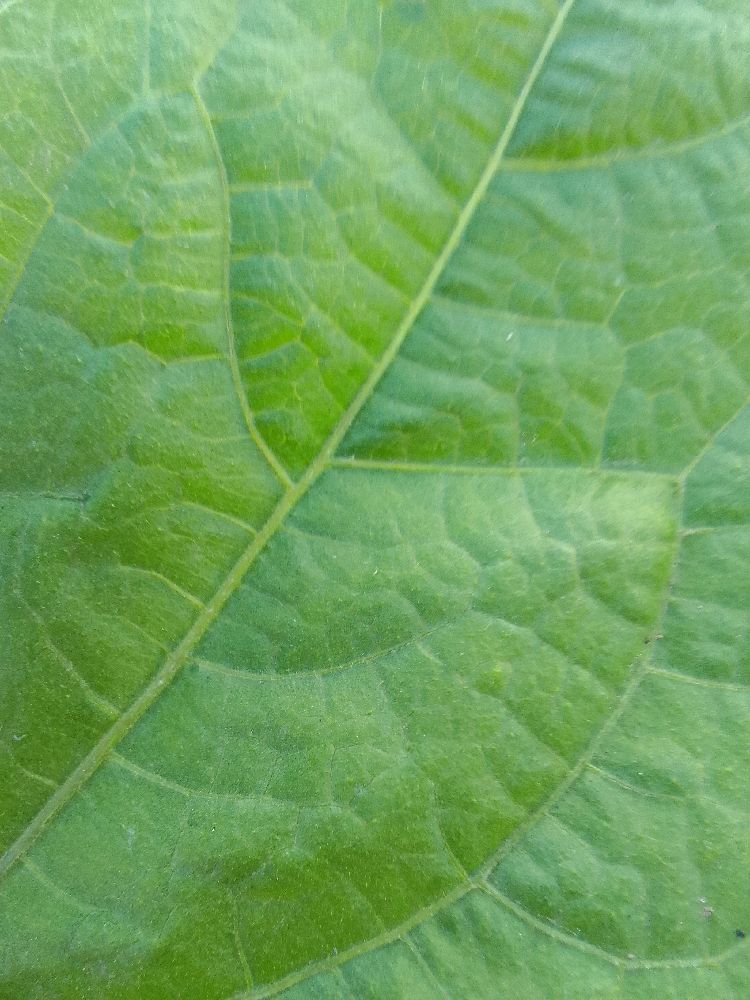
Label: healthy